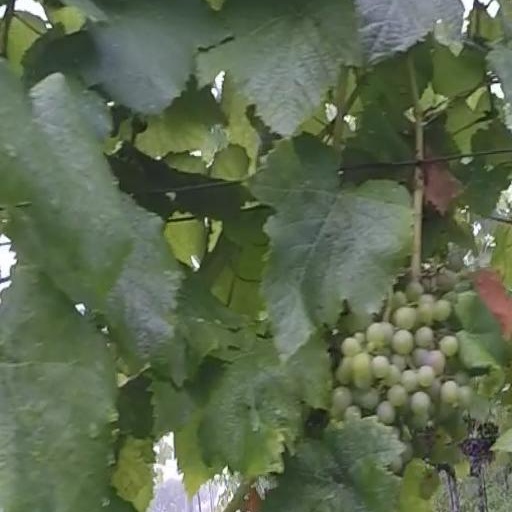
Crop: grape